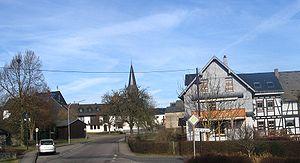
Schönborn est une municipalité du Verbandsgemeinde Simmern, dans l'arrondissement de Rhin-Hunsrück, en Rhénanie-Palatinat, dans l'ouest de l'Allemagne.